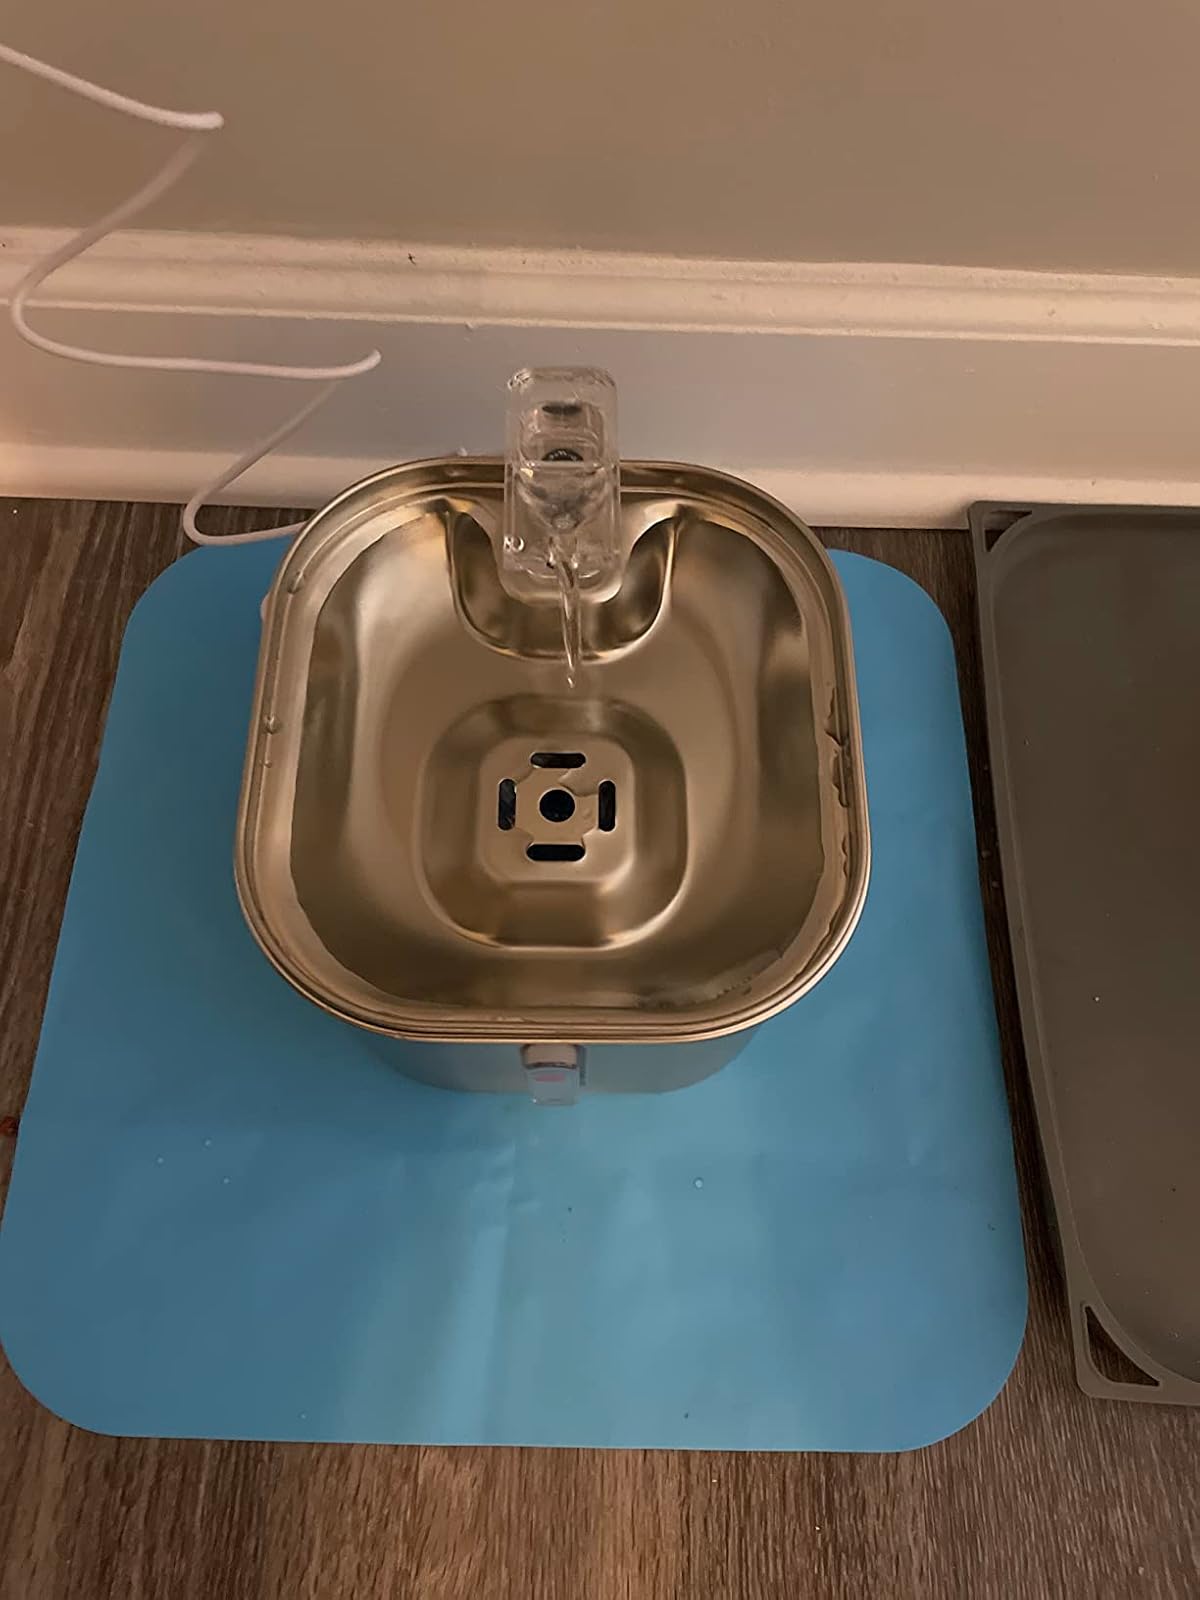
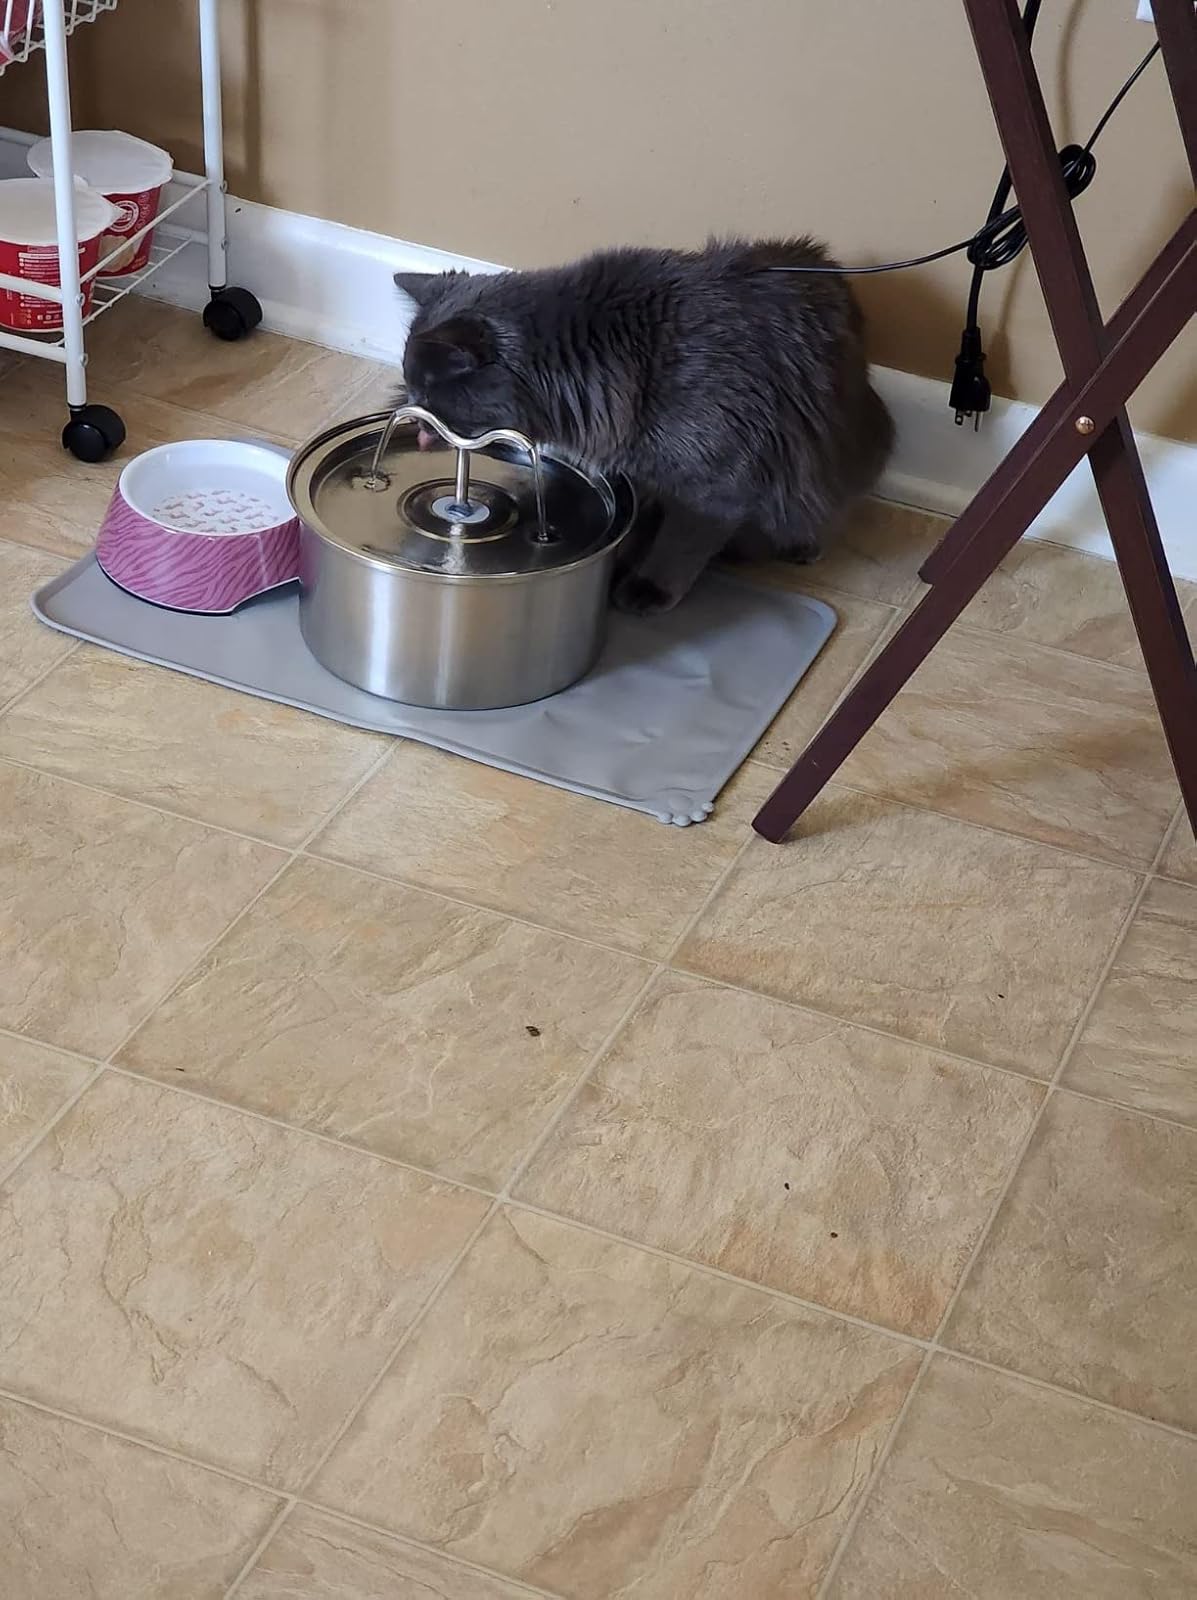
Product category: items_bowl
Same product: no